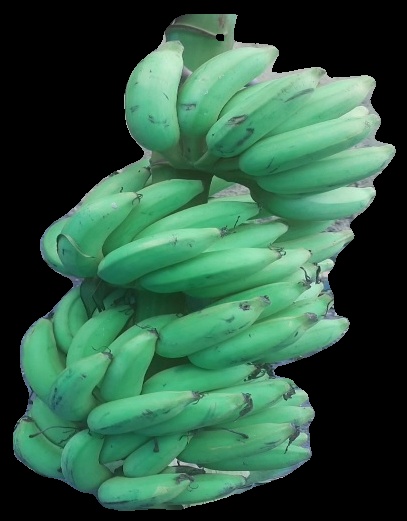
Variety: elakki-bale
Grade: grade2